System X (supercomputer)

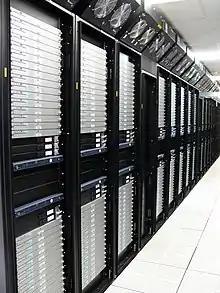
Xserve cluster System X at Virginia Tech

System X (pronounced ""System Ten"") was a supercomputer assembled by Virginia Tech's Advanced Research Computing facility in the summer of 2003. Costing US$5.2 million, it was originally composed of 1,100 Apple Power Mac G5 computers with dual 2.0 GHz processors. System X was decommissioned on May 21, 2012. The supercomputer is also known as Big Mac or Terascale Cluster.